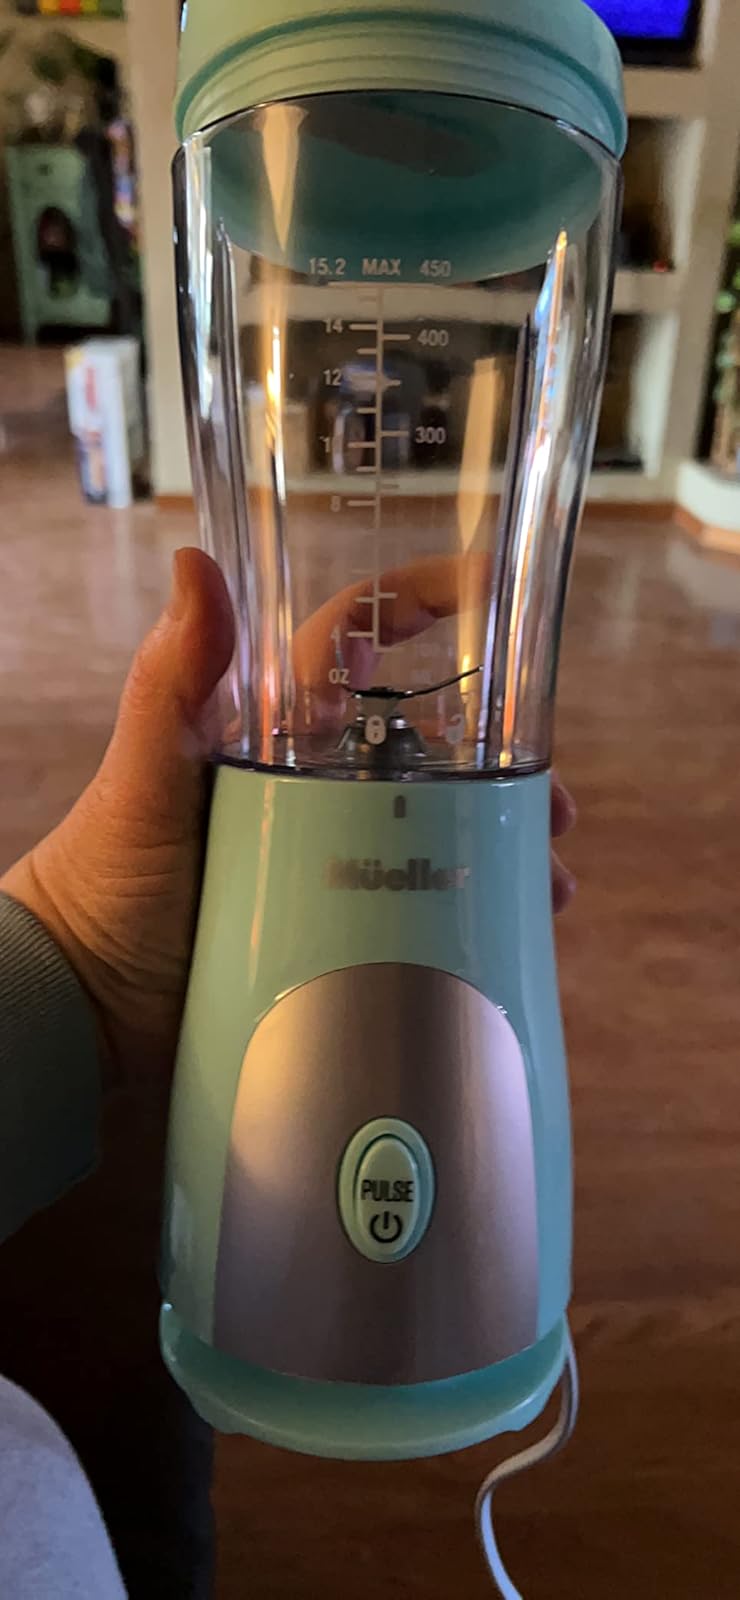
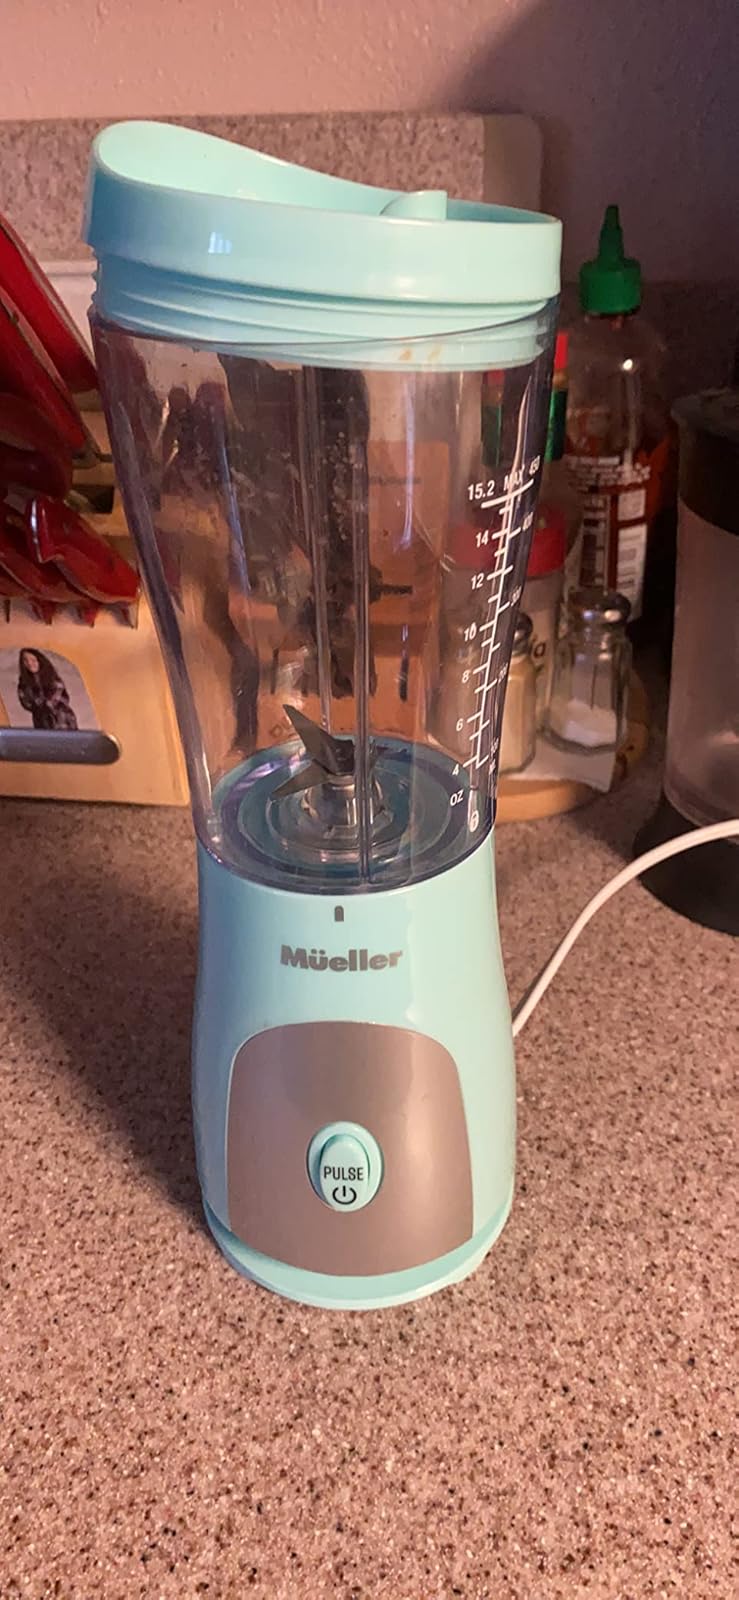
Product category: items_blender
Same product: yes